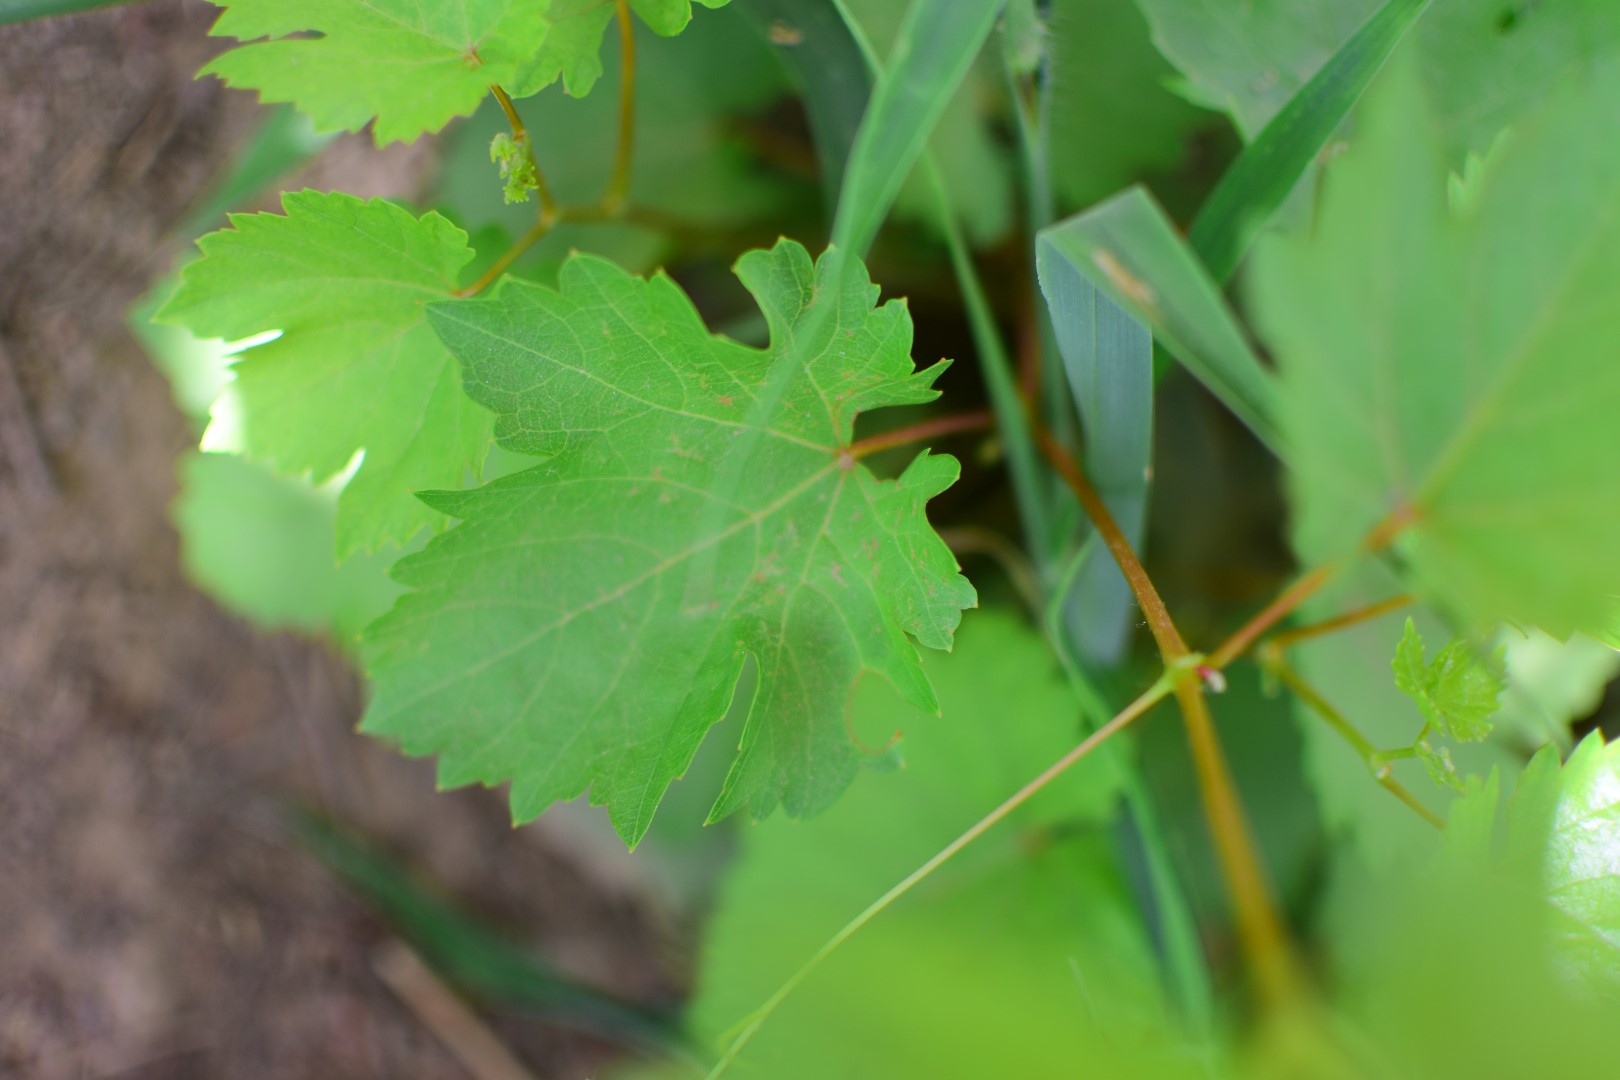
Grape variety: Shdah